Lijstduwer

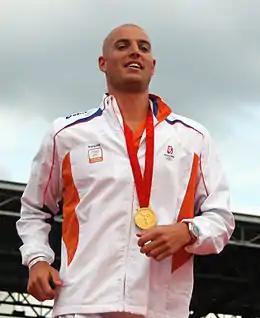
Dutch professional swimmer Maarten van der Weijden was chosen as the "lijstduwer" for the VVD in the 2017, 2021 and 2023 elections

In Suriname, the Netherlands and Belgium, this position is often taken by well-known non-politicians such as artists, celebrities and sportspeople. They are official candidates, but they are put at the end of the party list. Since this is generally an unelectable position, accepting nomination as a lijstduwer is considered to be an endorsement of that specific party with the intent of attracting more votes for the party on account of their reputation and popularity in their field, while precluding any concerns regarding such nominal candidates' competence as lawmakers. In local elections, ordinary people who are well-known in the community might also act as "lijstduwer".